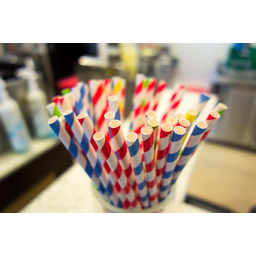
Label: plastic